Austin Dillon

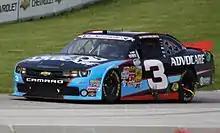
2013 championship car at Road America

In early August 2013, it was announced that Dillon would substitute for Tony Stewart in the No. 14 Stewart-Haas Racing Chevrolet at Michigan due to Stewart's leg injury; he would also drive the car at Talladega Superspeedway in October. In Dillon's run at Talladega, he performed well during the event, and was running in the top five for most of the day; at the white flag, Dillon was third behind Jamie McMurray and Dale Earnhardt Jr. and was about to give Earnhardt Jr. a push for an attempt to make a winning pass when he was turned by Ricky Stenhouse Jr., slammed the backstretch wall, then was sent airborne when struck hard in the rear bumper by Casey Mears.